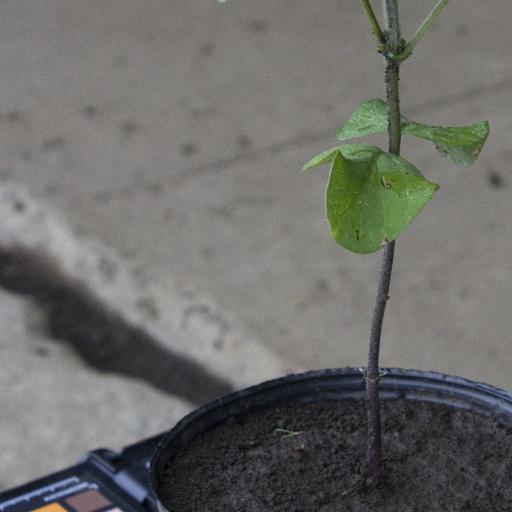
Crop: soybean